Clerk (2021 film)

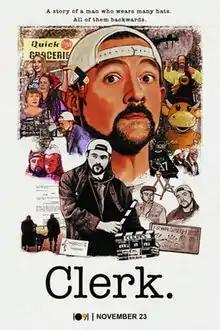
Promotional release poster

Clerk is a 2021 documentary film about the life and career of filmmaker Kevin Smith. It was directed by Smith's protégé and collaborator Malcolm Ingram.